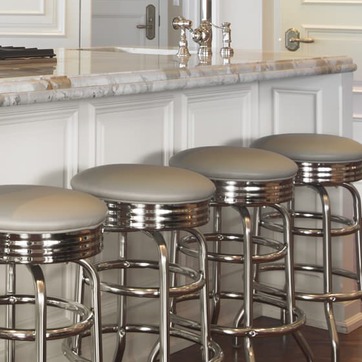
Material: leather